History of computing hardware

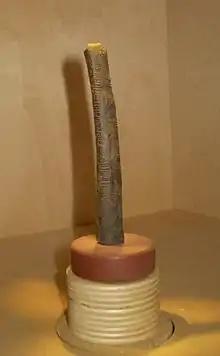
The Ishango bone is thought to be a Paleolithic tally stick.

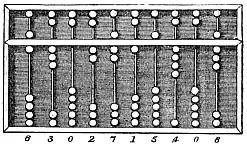
Suanpan (The number represented on this abacus is 6,302,715,408.)

Devices have been used to aid computation for thousands of years, mostly using one-to-one correspondence with fingers. The earliest counting device was probably a form of tally stick. The Lebombo bone from the mountains between Eswatini and South Africa may be the oldest known mathematical artifact. It dates from 35,000 BCE and consists of 29 distinct notches that were deliberately cut into a baboon's fibula. Later record keeping aids throughout the Fertile Crescent included calculi (clay spheres, cones, etc.) which represented counts of items, probably livestock or grains, sealed in hollow unbaked clay containers. The use of counting rods is one example. The abacus was early used for arithmetic tasks. What we now call the Roman abacus was used in Babylonia as early as –2300 BC. Since then, many other forms of reckoning boards or tables have been invented. In a medieval European counting house, a checkered cloth would be placed on a table, and markers moved around on it according to certain rules, as an aid to calculating sums of money.